Travis Rice

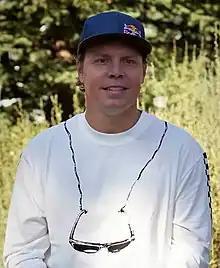
Rice in 2022

Travis Rice (born October 9, 1982) is an American professional snowboarder. He is #13 on "Snowboarder" magazine's list of the 20 most influential snowboarders of the last 20 years. The 41-year-old has featured in more than twenty snowboarding films. Rice's biggest claim to fame came when he arrived at Snowboarder magazine's Superpark contest at Mammoth Mountain and launched a 'mammoth' of a backside rodeo across a 117-foot gap jump. He has been considered "the Paul Revere" of the big mountain freestyle movement. In 2013, Rice was named the best contemporary snowboarder in the world by Red Bull; Rice was also hailed as one of the greatest snowboarders of all time by numerous writers and publications.